Willie O'Ree

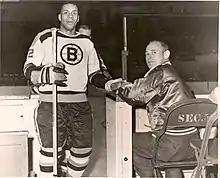
Willie O'Ree of the Boston Bruins and Detroit Red Wings trainer Len "Johny" Fletcher, 1961

After O'Ree's stint in the NHL, there were no other black players in the NHL until another Canadian player, Mike Marson, was drafted by the Washington Capitals in 1974. There were 23 black players in the NHL as of the mid-2010s. Art Dorrington was the first black player to sign an NHL contract, in 1950 with the New York Rangers organisation, but never played beyond the minor league level. NHL players are now required to enroll in a preseason diversity training seminar, and racially based verbal abuse is punished through suspensions and fines. O'Ree is sometimes referred to as the "Jackie Robinson of hockey" for breaking the color barrier in hockey.